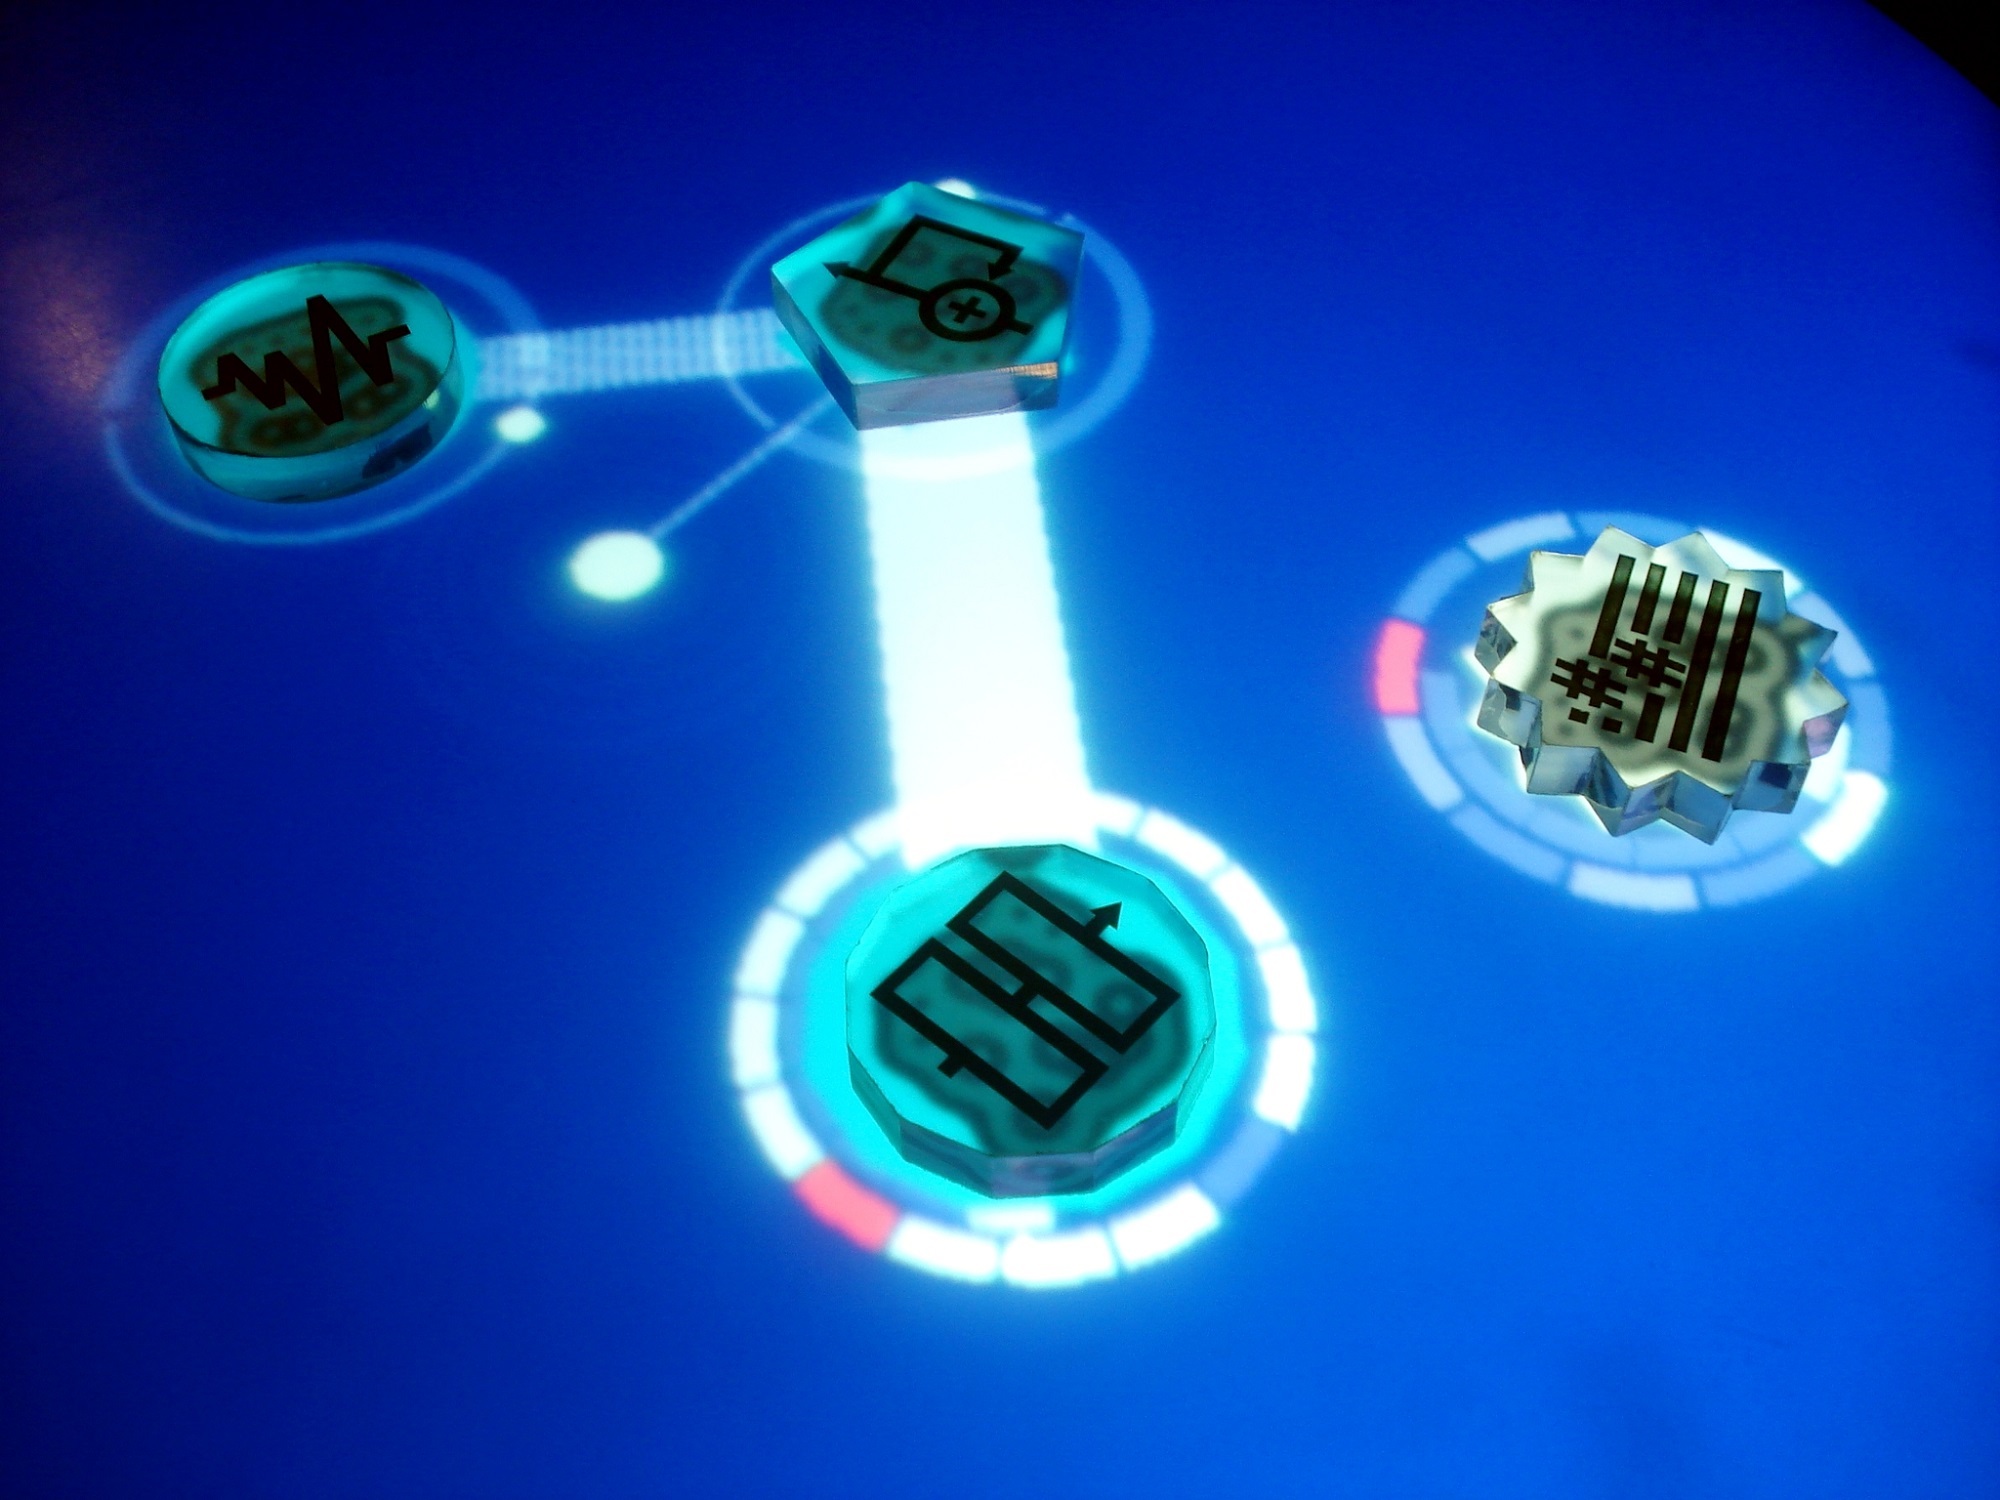
light, blue, lighting, circle